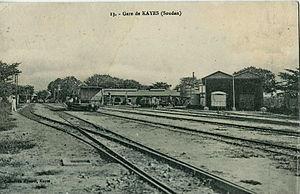
Carte postale ancienne éditée par Albaret à Kayes, n°13
La ligne de chemin de fer de Dakar au Niger, ou chemin de fer Dakar-Niger, relie Dakar, au Sénégal, à Koulikoro, au Mali. Elle dessert de nombreuses villes du Sénégal et du Mali. La ligne couvre un parcours de 1 287 km dont 641 km au Mali.